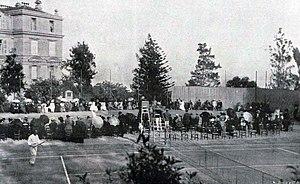
Le premier tournoi de tennis de Monte-Carlo (avril 1897).
Le tournoi de Monte-Carlo est un tournoi de tennis masculin et féminin joué sur terre battue.